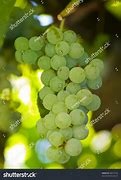
Label: grape